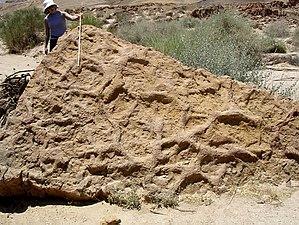
Les terriers sont creusés par les animaux fouisseurs terrestres ou aquatiques, respectivement dans la terre et les sédiments, pour y passer tout ou partie de leur vie, et pour y faire naître leurs petits, et les protéger et parfois pour hiberner.
Un ichnotaxon est défini par le code international de nomenclature zoologique comme un « taxon basé sur le travail fossilisé d'un animal ou d'un organisme, y compris les pistes fossilisées, empreintes de pas et terriers, faites par un animal ».
La paléoichnologie est le domaine de la paléontologie étudiant exclusivement les traces d'activité biologique fossilisées. Ceci inclut les traces de déplacement, bioturbation, forage, bioconstruction, de prédation, de repos et autres comportements habituels ou occasionnels d'êtres vivants ou tout élément permettant de reconstituer des paléoenvironnements.
Un animal fouisseur est un animal, terrestre ou aquatique, qui creuse respectivement le sol et les sédiments pour y passer tout ou partie de sa vie ou s'y nourrir. Le fouissement met en œuvre des mécanismes très divers selon les groupes d'animaux. Les formes fouisseuses peuvent creuser des trous ou des galeries et y vivre seules, en famille ou en groupes plus importants.